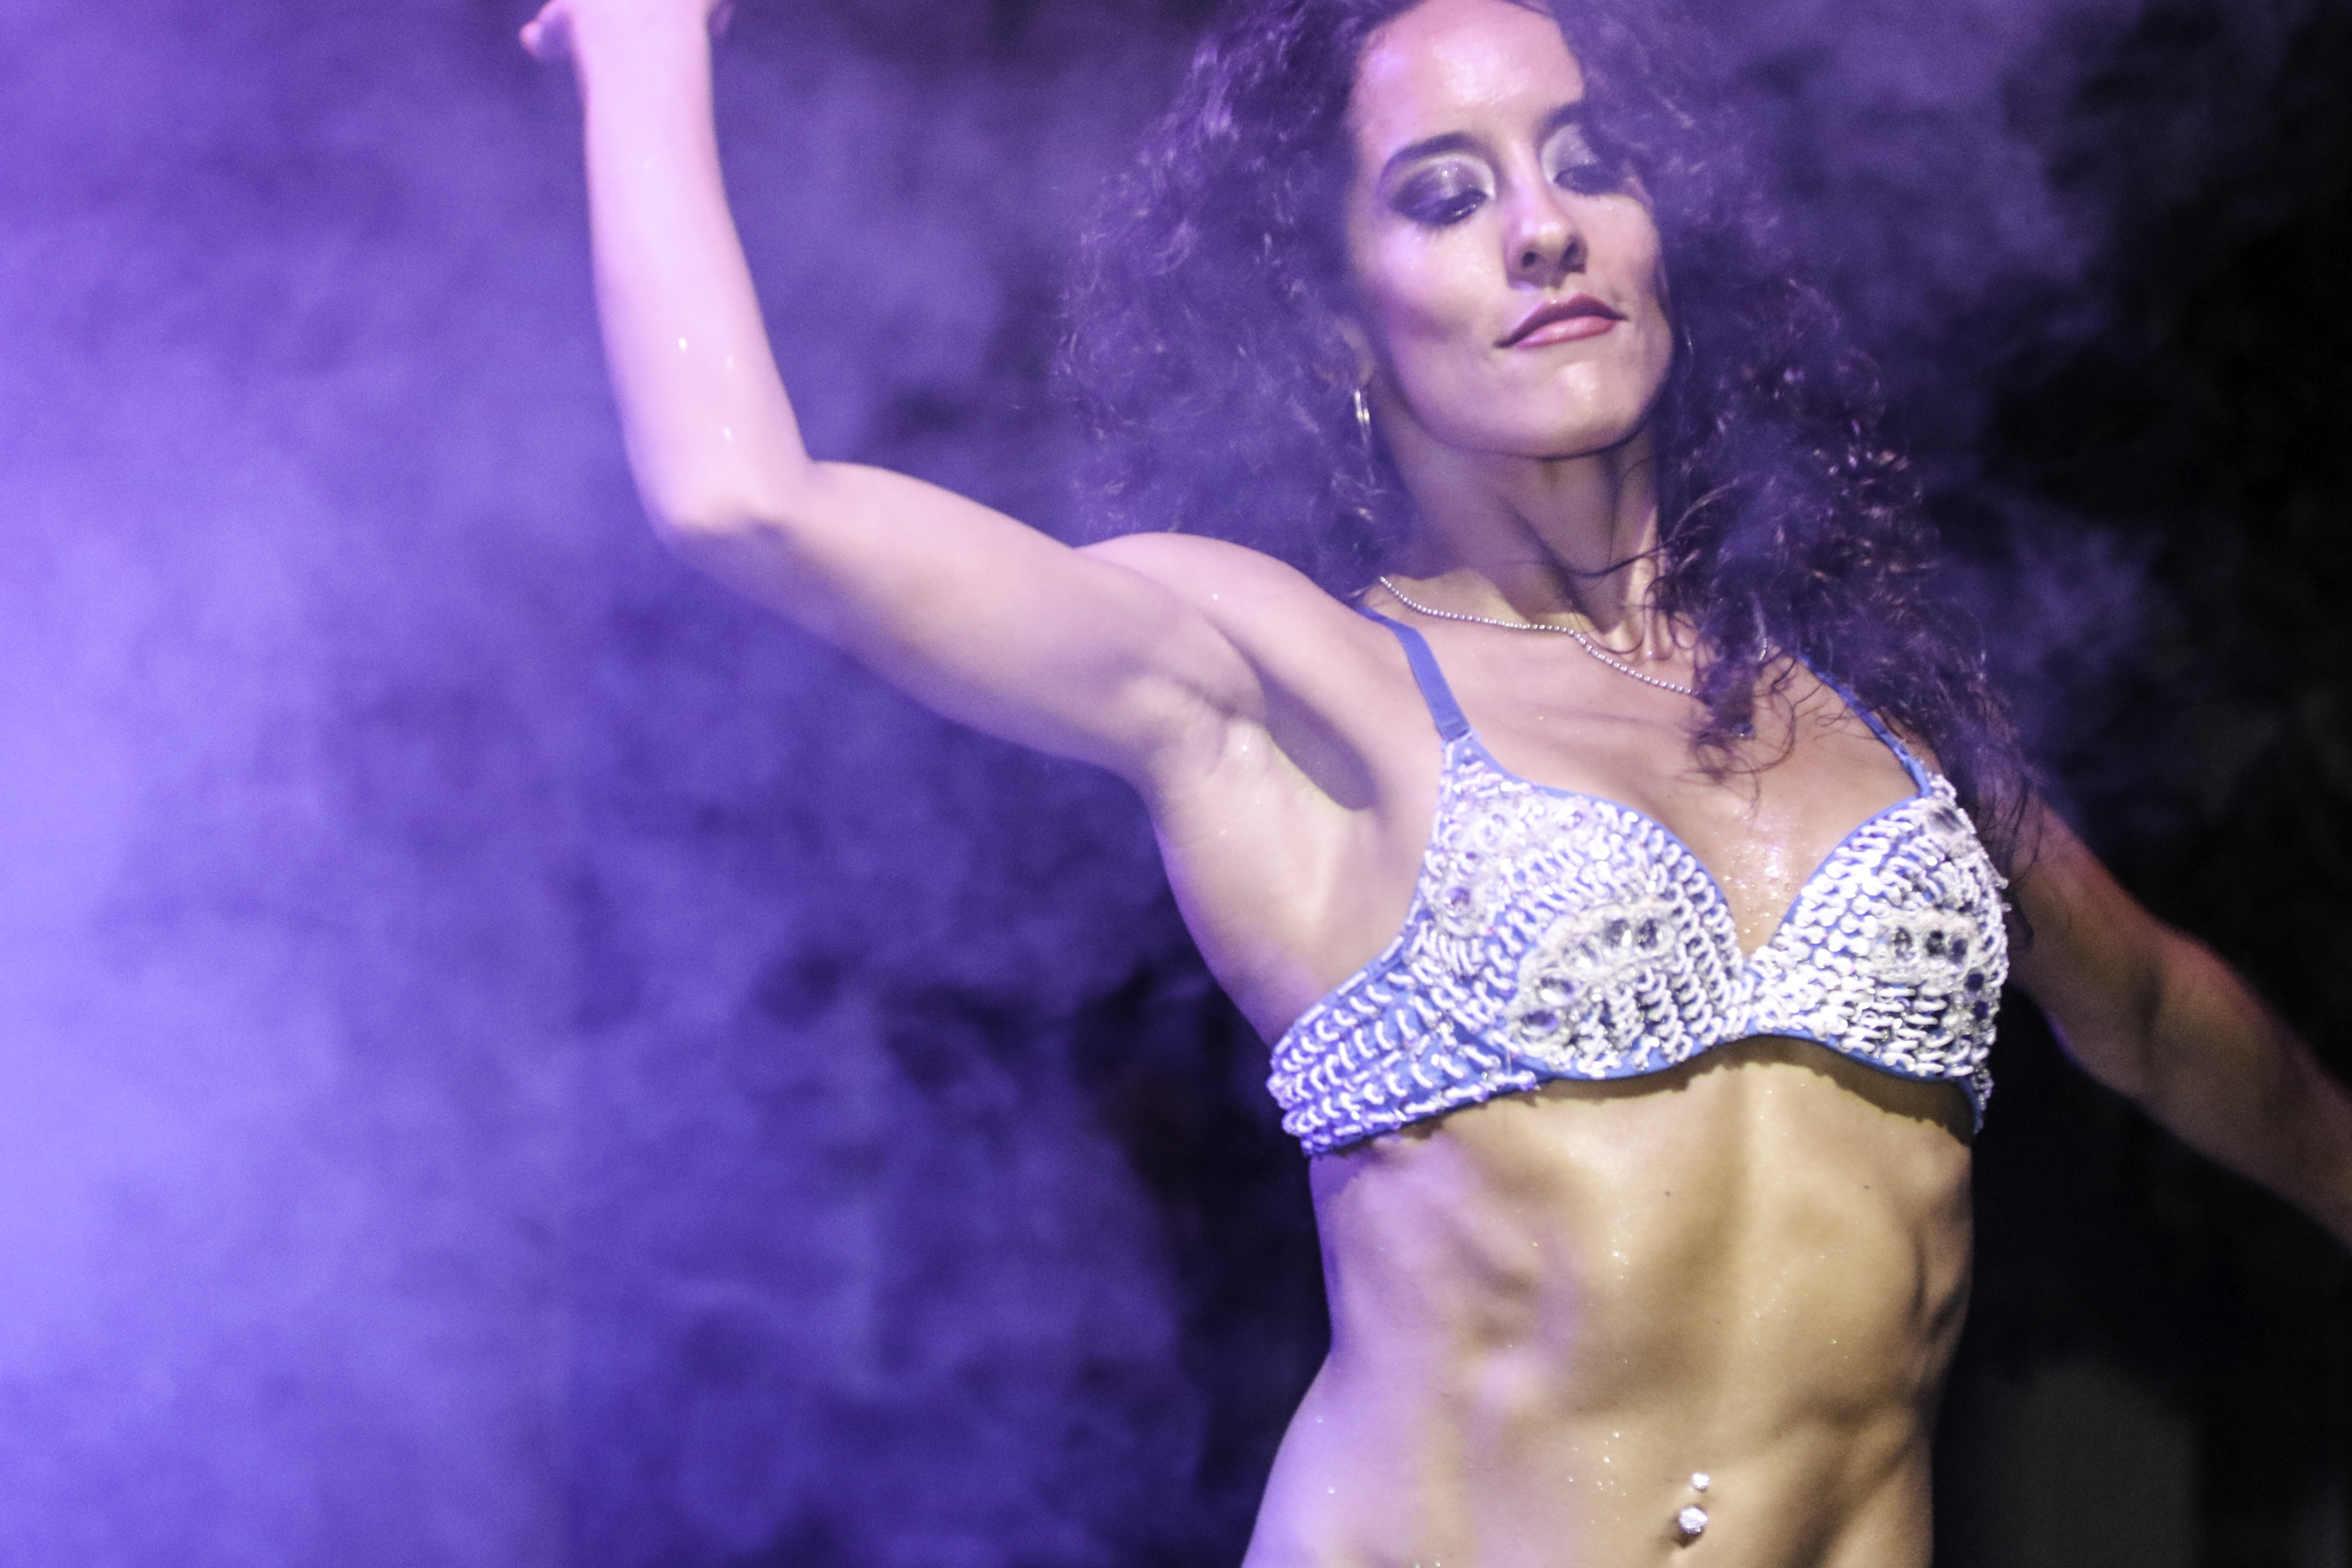
girl, woman, trunk, female, dance, model, show, fashion, lady, muscle, dancer, dress, performance, singing, beauty, sexy, performing arts, abdomen, photo shoot, entertainer, bellly dance, supermodel